Lobelia inflata

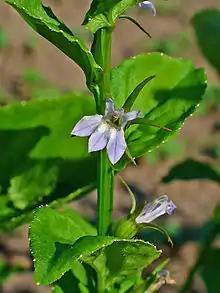
"Lobelia inflata". Flower

"Lobelia inflata" is an annual or biennial herbaceous plant growing to tall, with stems covered in tiny hairs. Its leaves are usually about long, and are ovate and toothed. They are alternately arranged. It has violet colored flowers that are tinted yellow on the inside, and usually appear in mid-summer and continue to bloom into fall. The seedcases are small, brown, dehiscent, and papery.